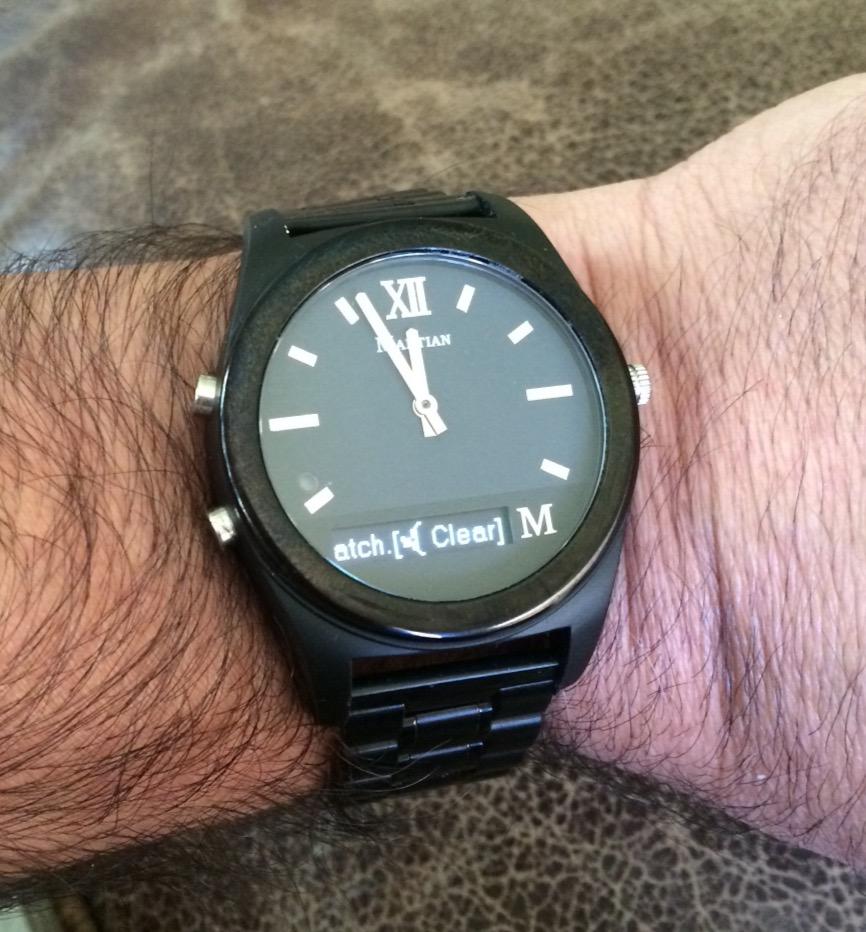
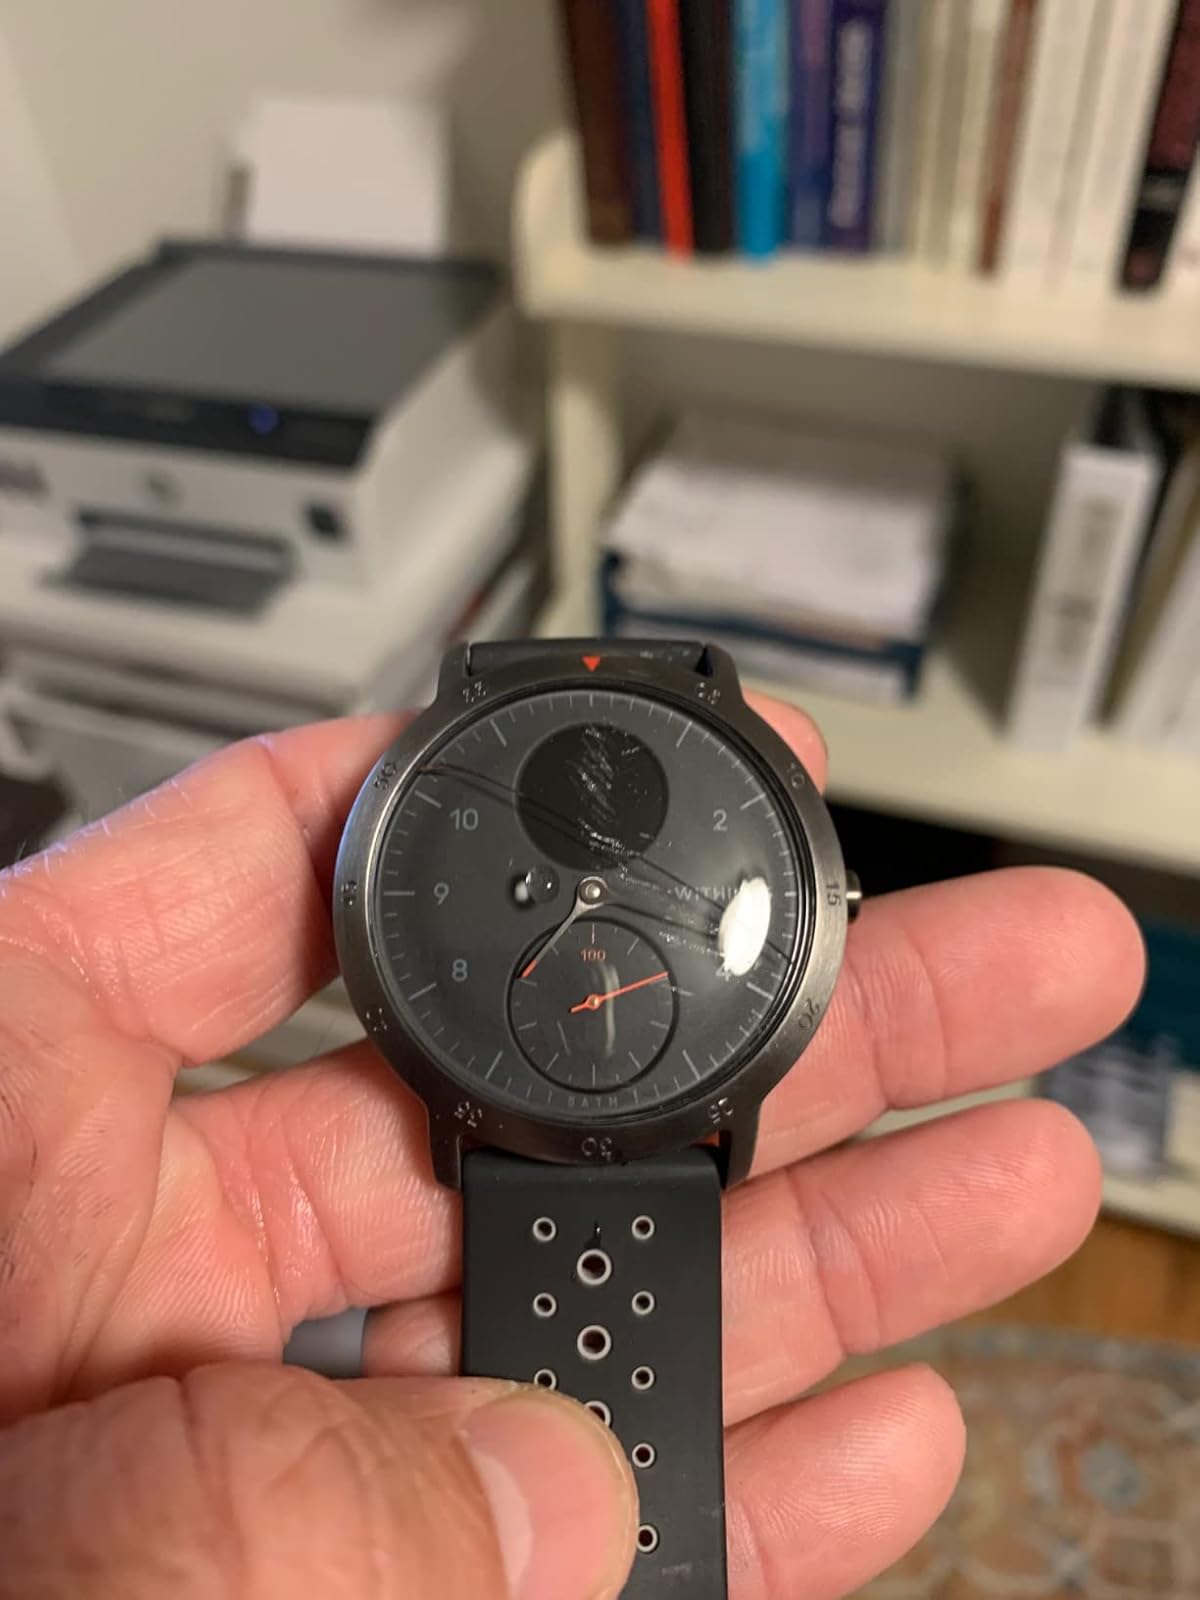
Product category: smartwatch
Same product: no